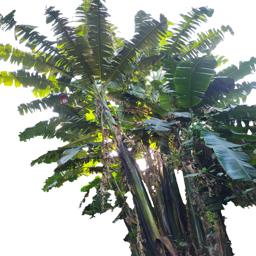
Label: BHIMKOL